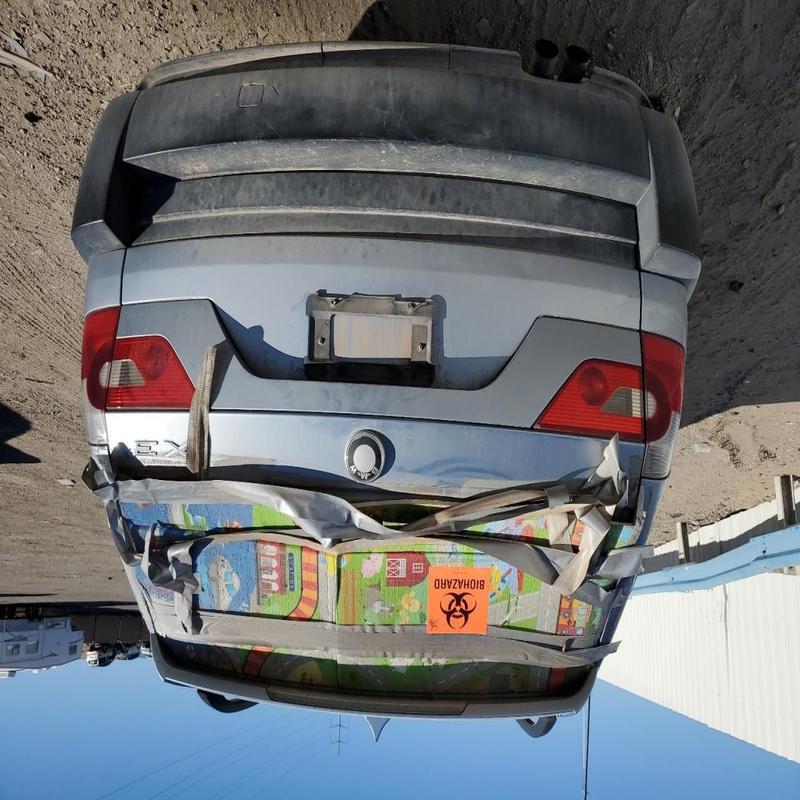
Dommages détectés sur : pare-brise arrière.
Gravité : majeur